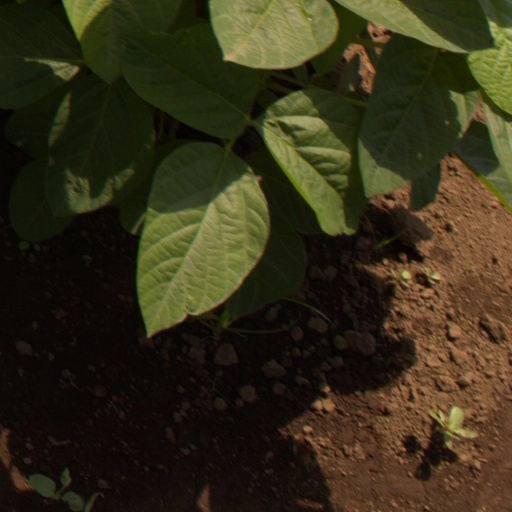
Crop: soybean